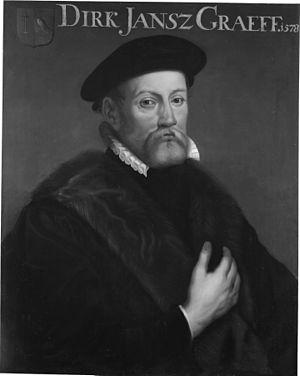
Diederik Jansz Graeff, seigneur de Vredenhof, né en 1532 et mort le 25 juillet 1589, est un armateur, marchand et politicien néerlandais, notamment bourgmestre d'Amsterdam. Il est le fils de Jan Pietersz Graeff, conseiller d'Amsterdam, et de Stein Braseman.